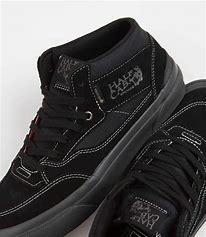
Brand: Vans
Model: Skate